Shinobido 2: Revenge of Zen

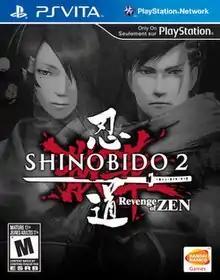
North American version cover art

Shinobido 2: Revenge of Zen, known in Japan as , is a stealth video game developed by Acquire and published by Spike for the PlayStation Vita. Namco Bandai Games released the game outside Japan. It is a sequel to "". A downloadable content pack, "Mirror Spirits", was released on May 9, 2012. The game, along with its DLC, was removed from the PSN Store in 2016, most likely due to the license expiring from Bandai Namco in North America and the PAL region.